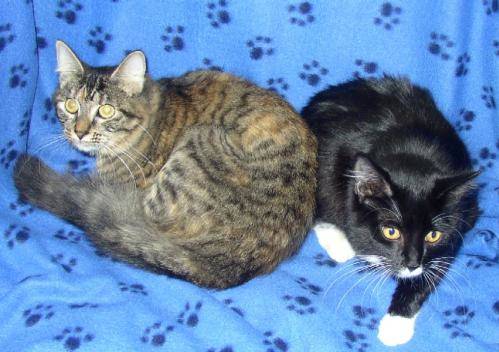
Label: cat